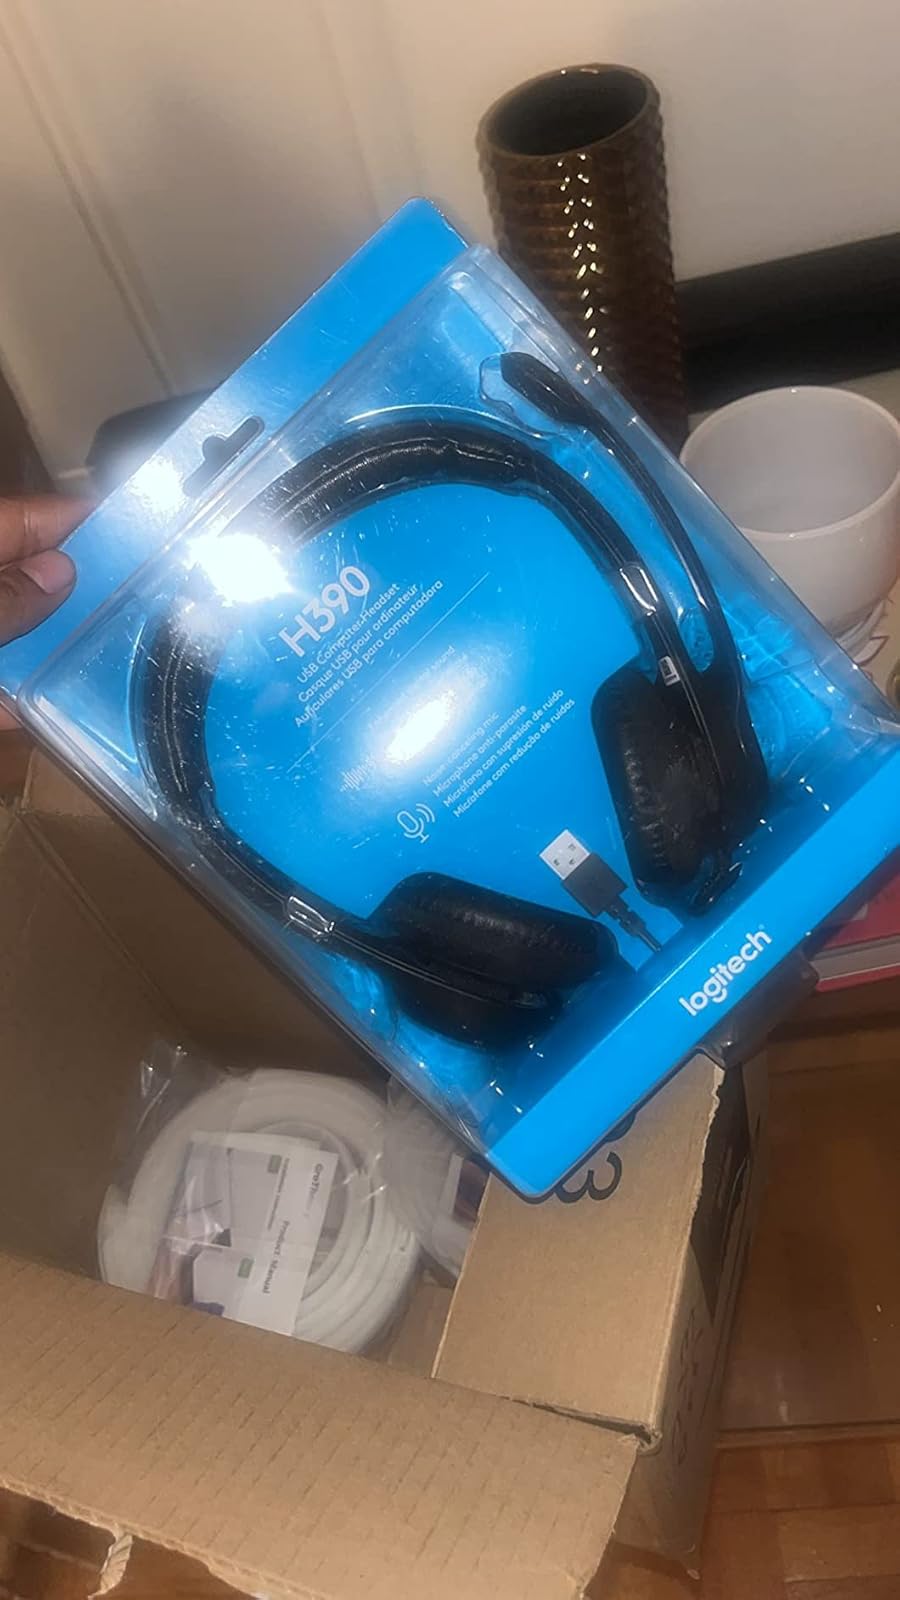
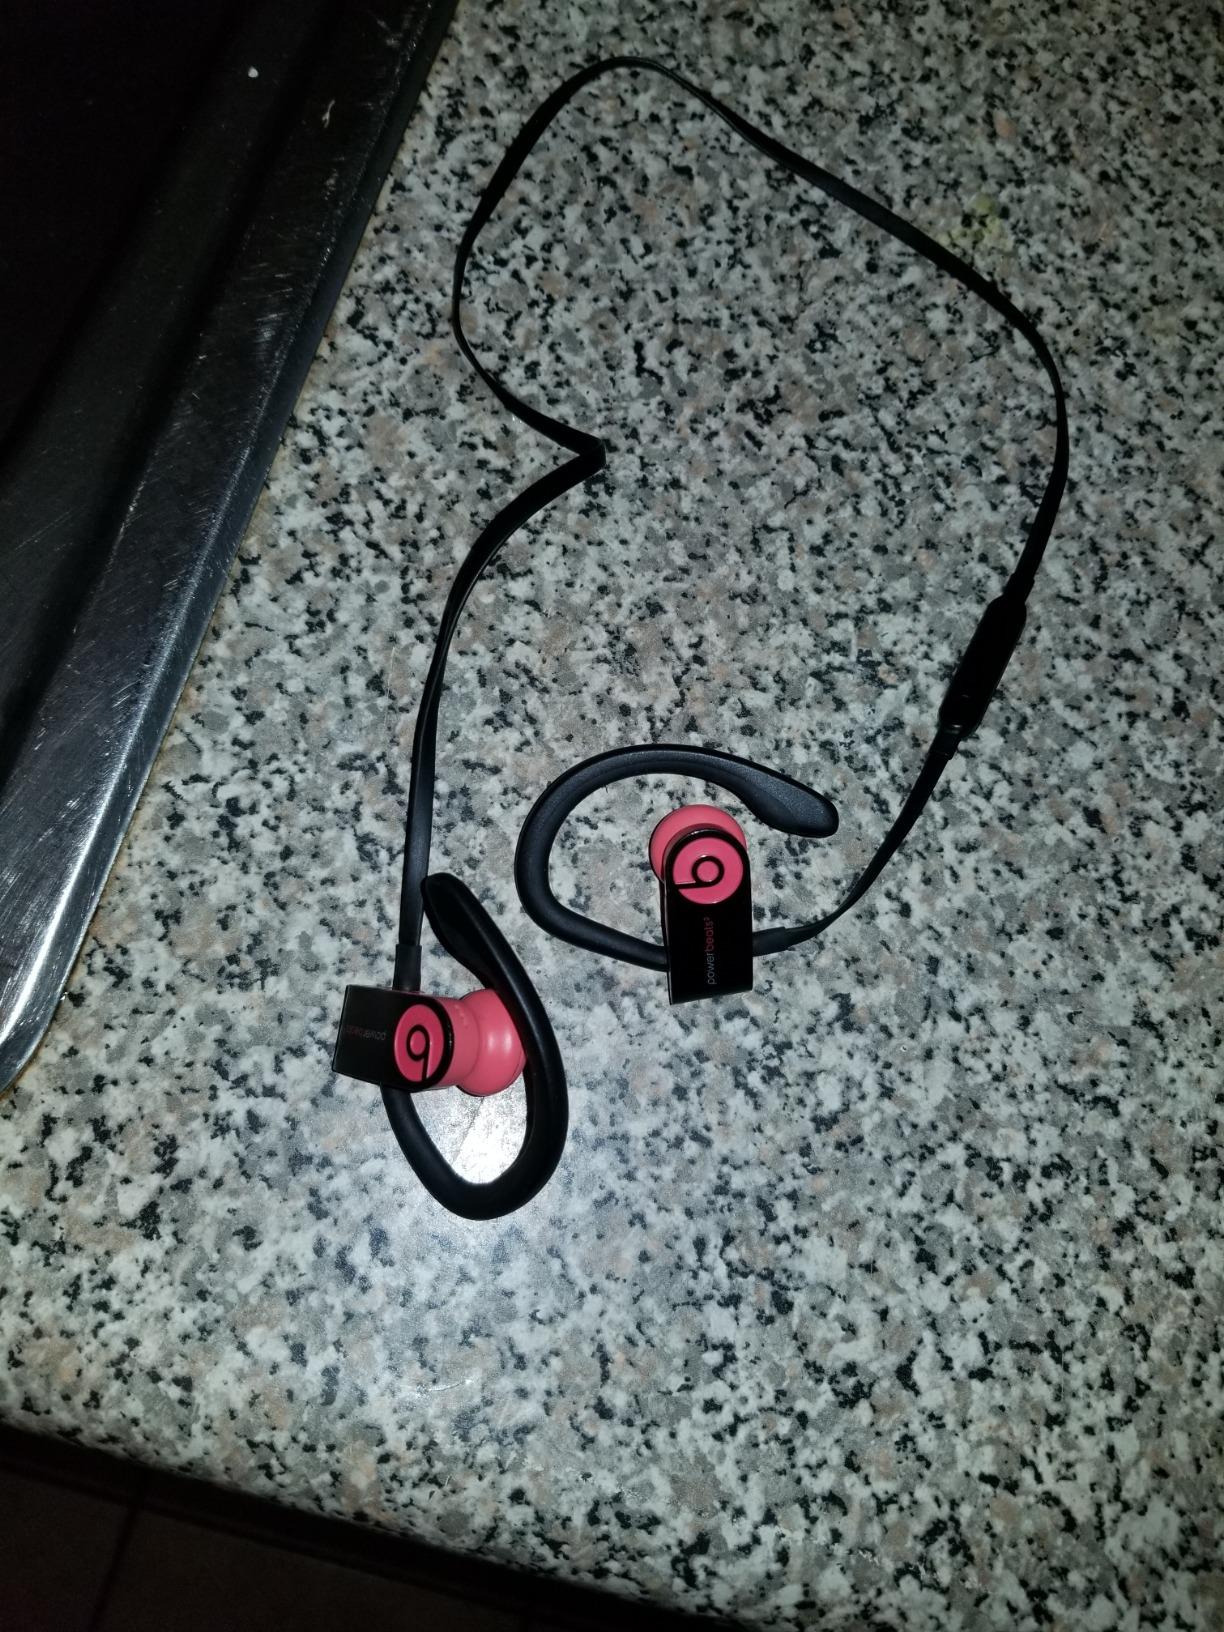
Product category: headphones
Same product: no